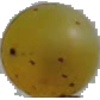
Label: Grape White 3